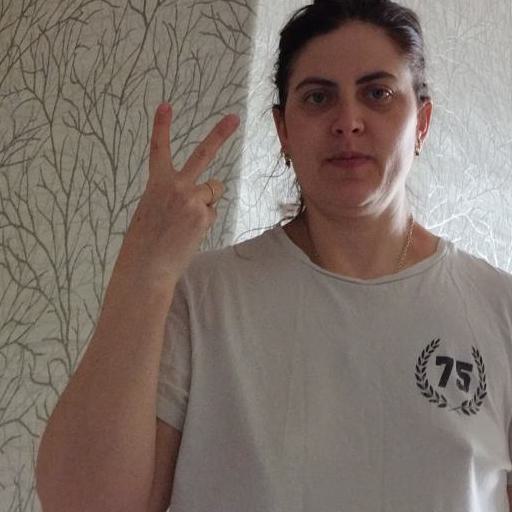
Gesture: peace_inverted